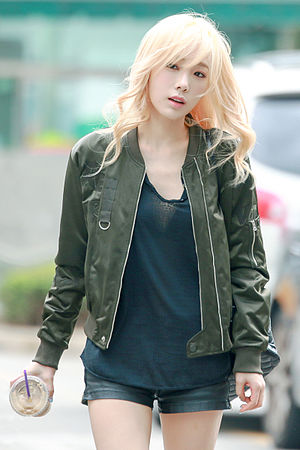
Taeyeon
Taeyeon i Incheon Airport i 2015
Kim Tae-Yeon, bedre kendt som Taeyeon, er en sydkoreansk sanger og skuespillerinde. Hun er lederen af den sydkoreanske gruppe Girls' Generation.